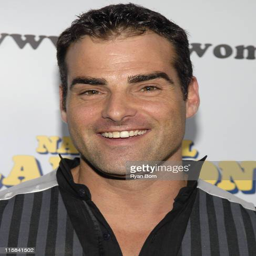
actor arrives at premier at the theatre